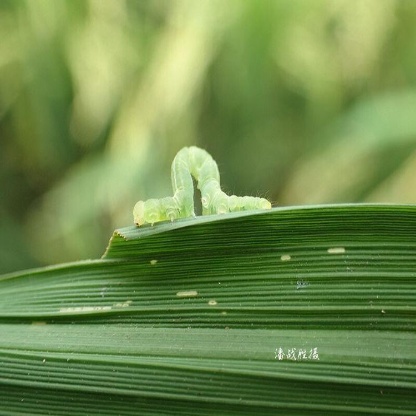
Nhãn: Sâu cuốn lá lớn ( Rice skipper)